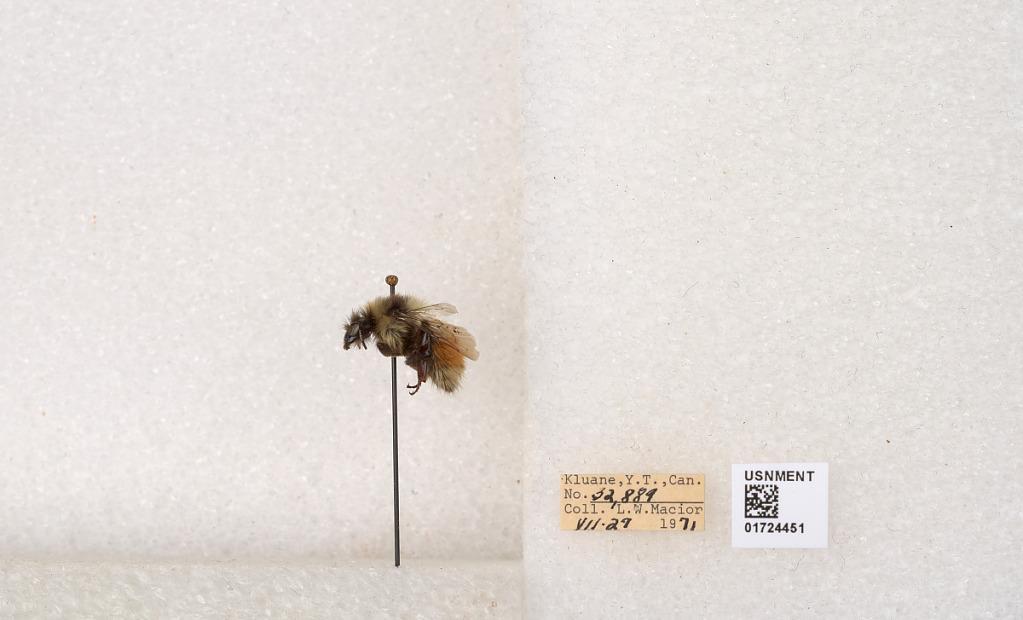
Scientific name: Bombus (Pyrobombus) sylvicola Kirby
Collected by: L. Macior
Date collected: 1971-7-27
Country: Canada
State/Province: Yukon Territory
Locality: Kluane National Park and Reserve
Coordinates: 60.7493, -139.504